Sydney Observatory

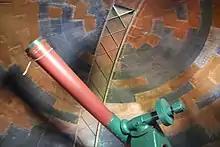
A telescope of Sydney Observatory

Scott occupied the residence in 1858 and commenced a trial operation of the time ball in June. His initial equipment was modest, mostly the instruments from Parramatta. He did, however, obtain the money for an equatorial telescope. In 1862 Scott resigned, recommending prominent amateur astronomer John Tebbutt as his replacement. Tebbutt declined the offer and the search for a replacement was commenced. In the meantime, his assistant Henry Chamberlain Russell was left in charge of the observatory. In January 1864 the new appointee George Robarts Smalley arrived and Russell was his second in command.